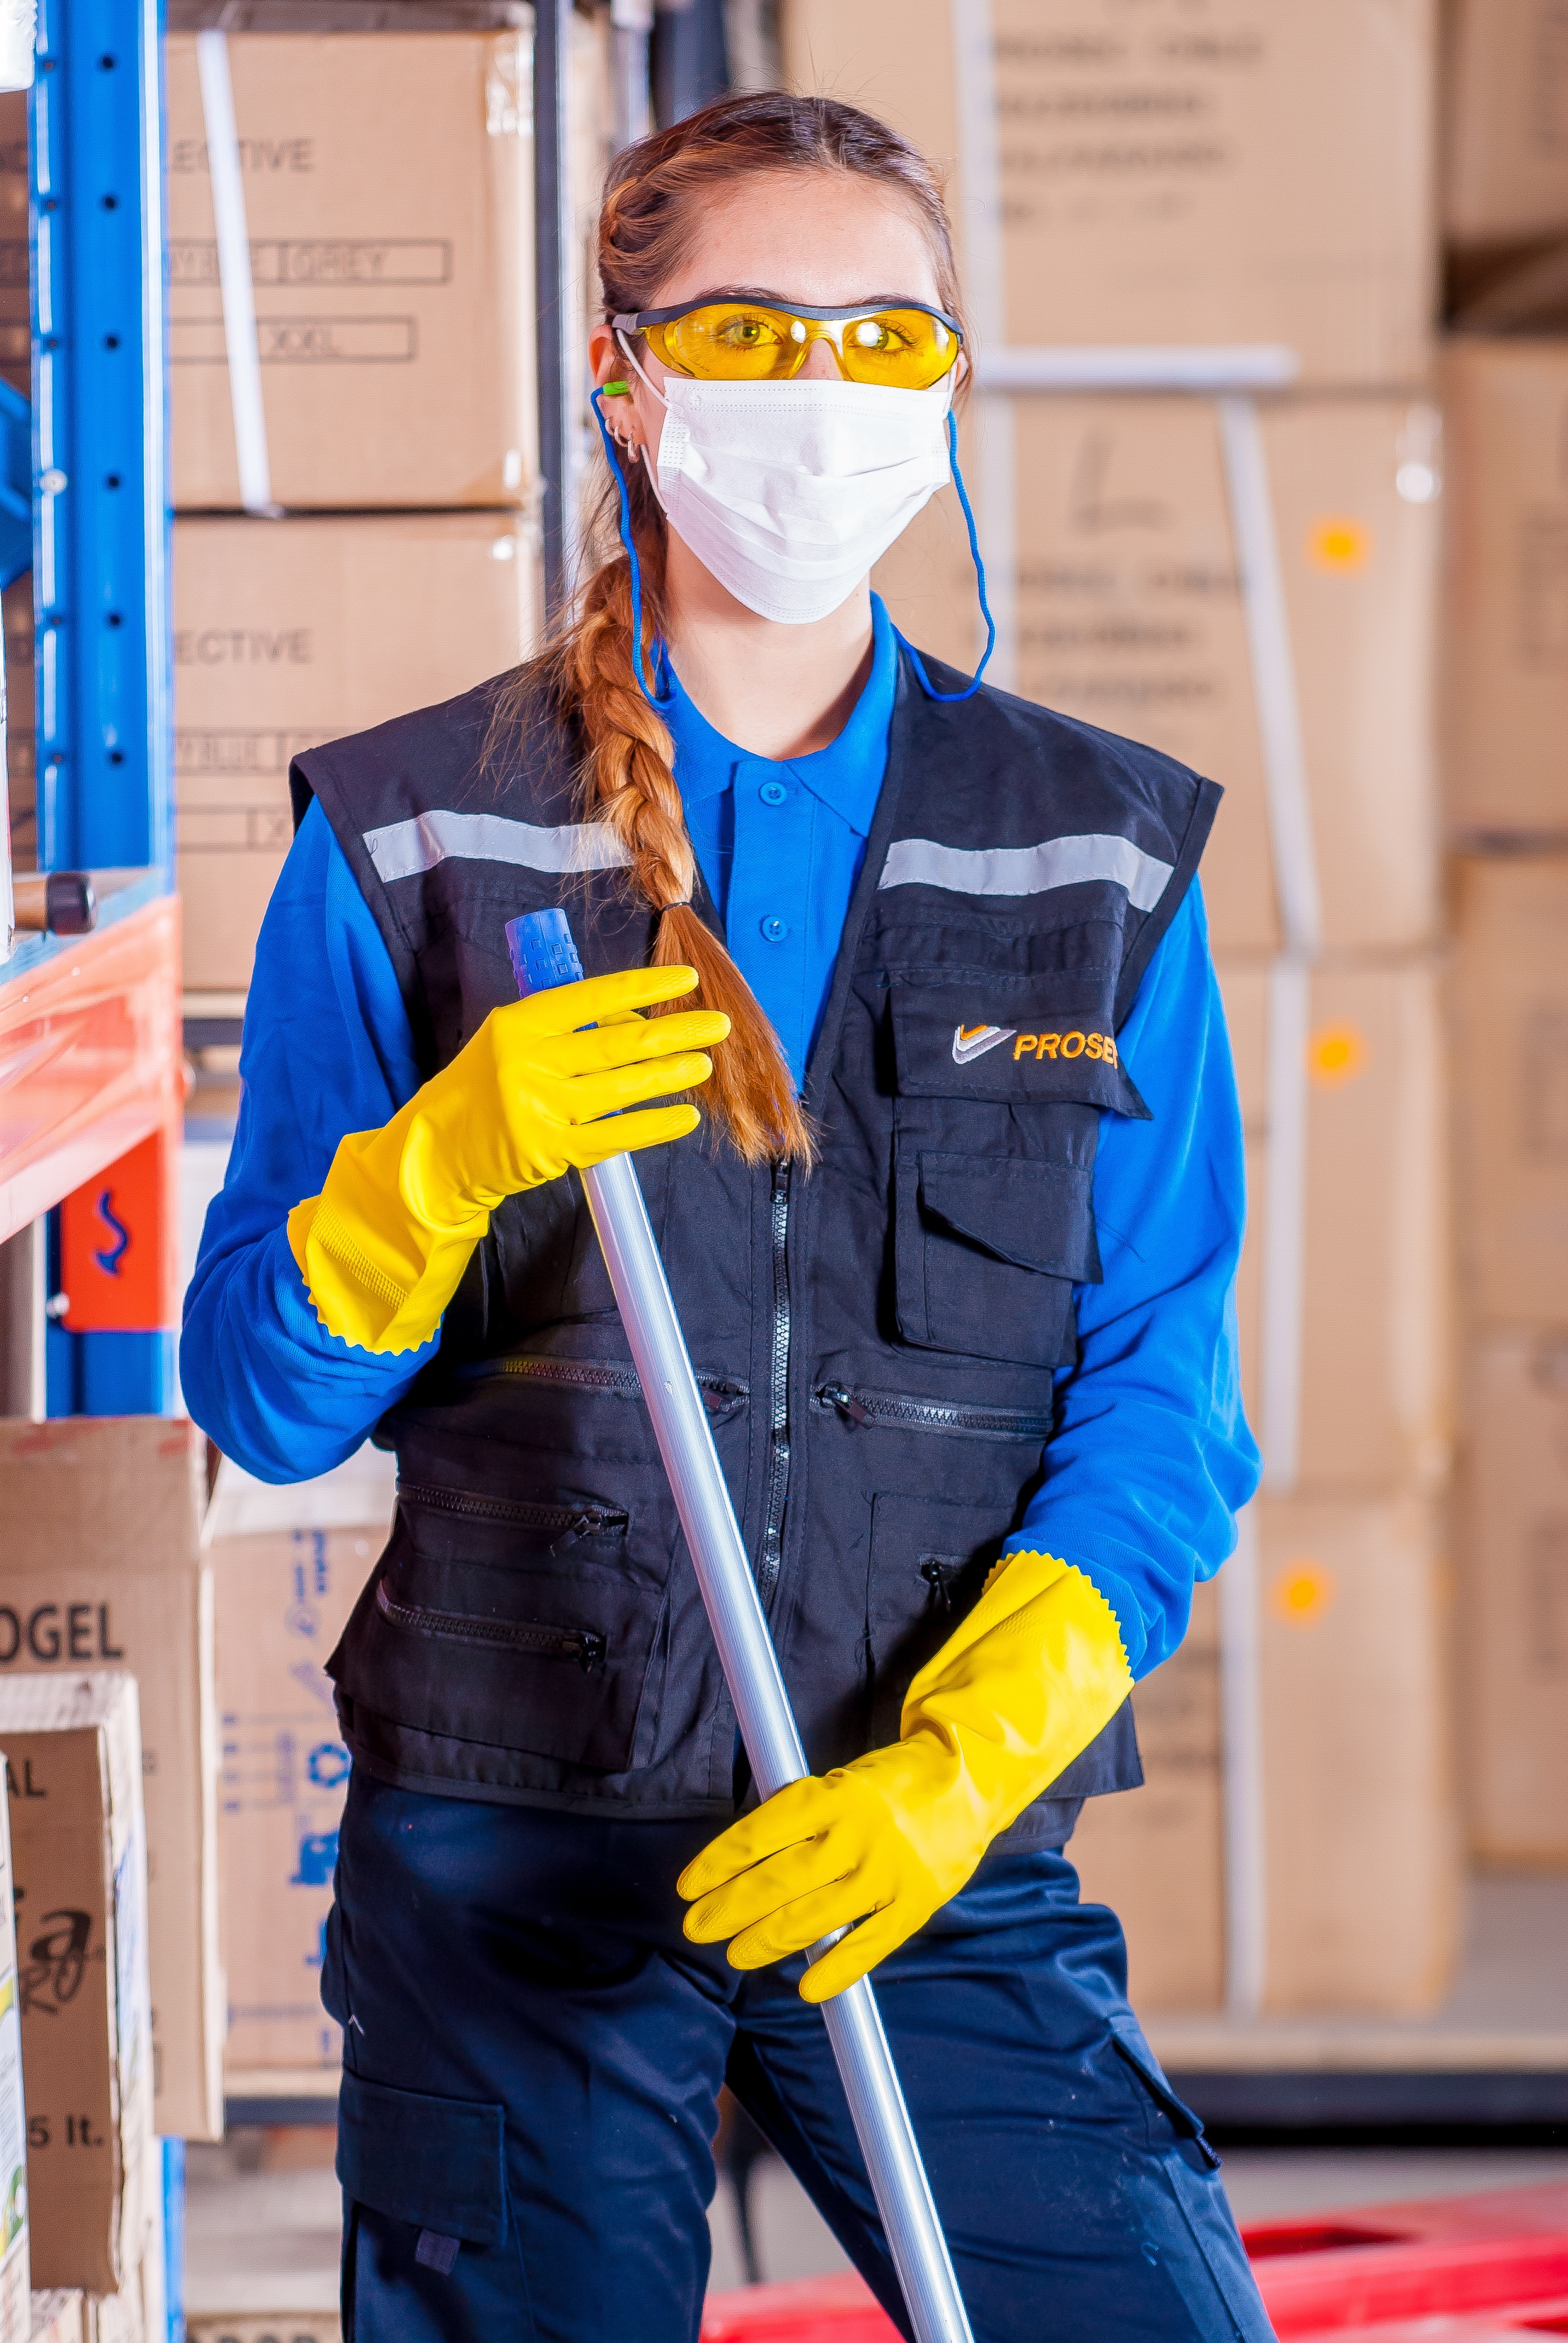
mobile, person, model, clean, communication, industrial, toilet, blue, clothing, security, face, worker, mask, women, mop, cleaning, cellular, manufactures, costume, vest, gloves, bella, supervisor, personal protection, logistic, construction worker, work clothes, industrial safety, protective goggles, mandatory, respirator